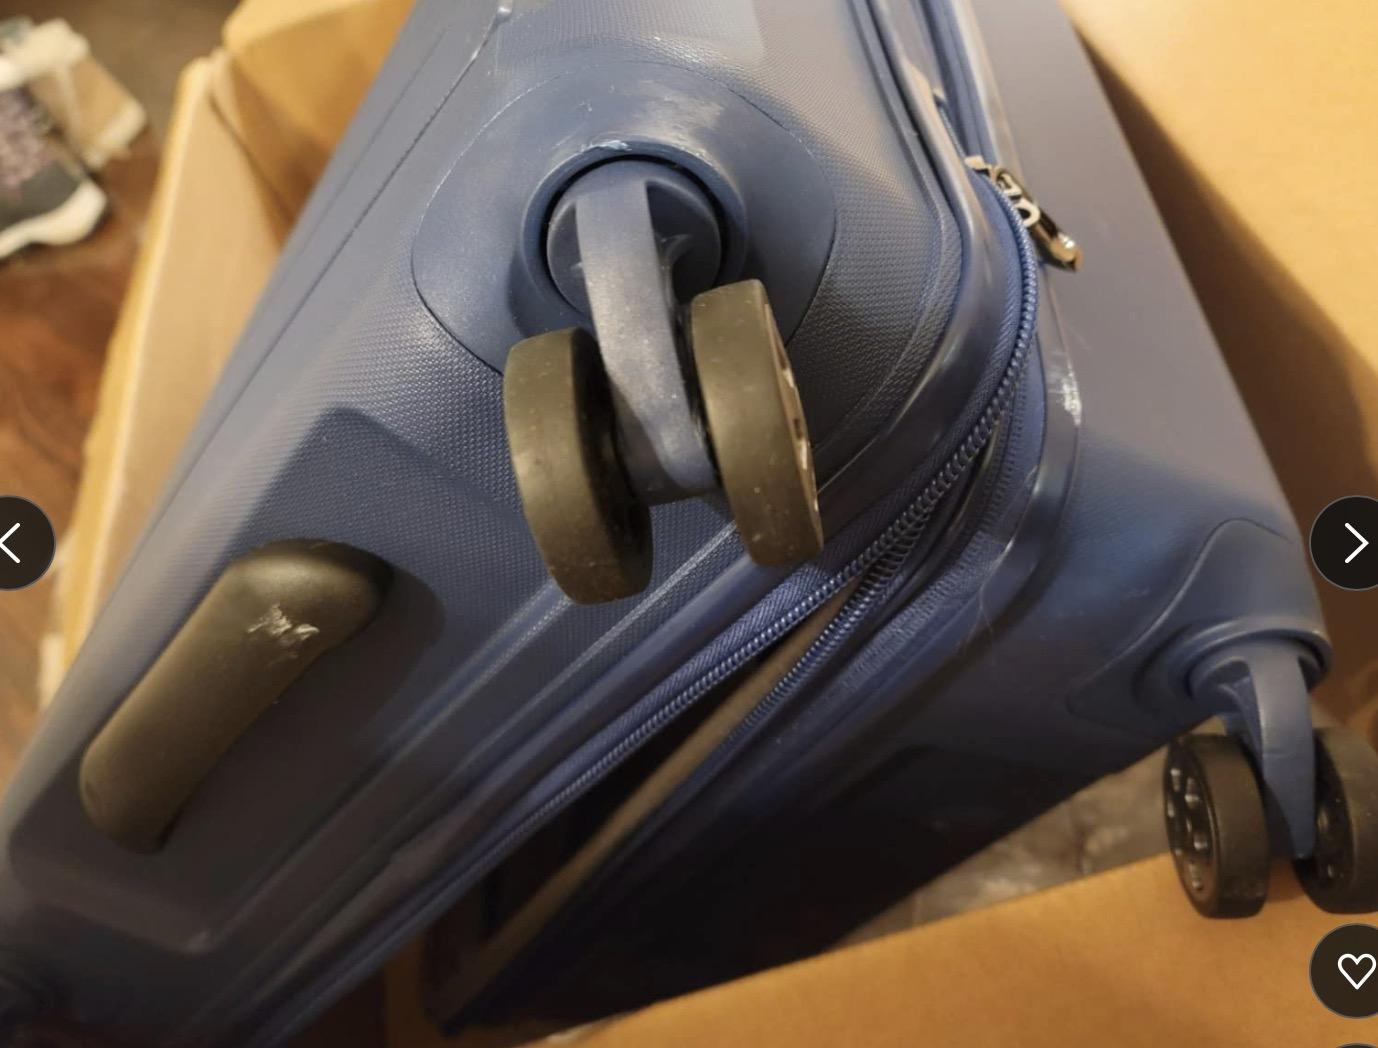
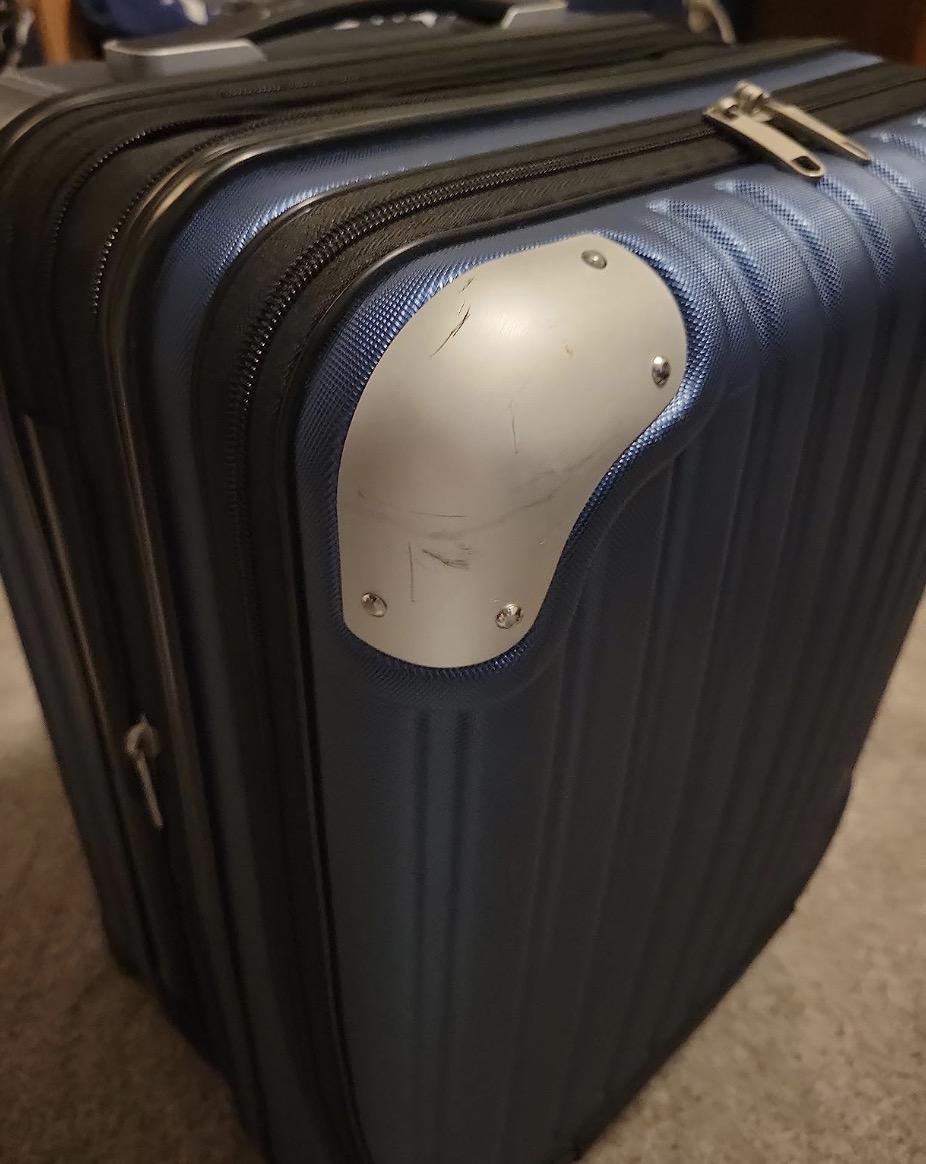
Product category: items_tea
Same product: no